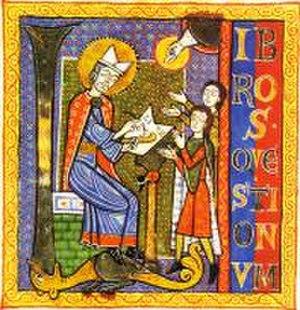
Gilbert de la Porrée